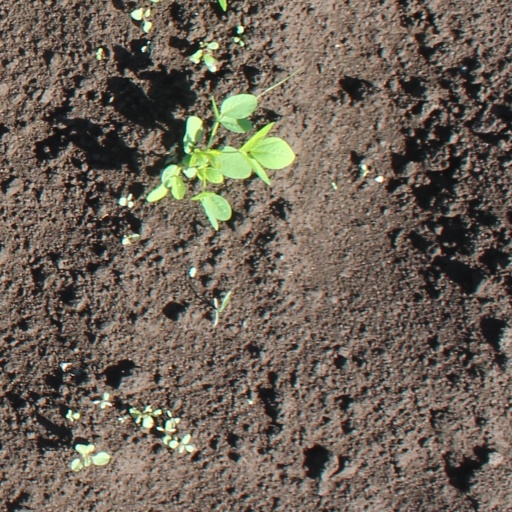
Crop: soybean